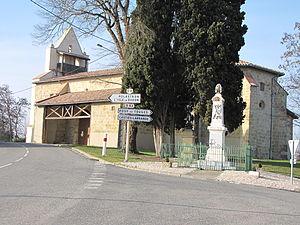
Église de Castelnau-Picampeau
Castelnau-Picampeau est une commune française située dans le département de la Haute-Garonne, en région Occitanie.
La liste des églises de la Haute-Garonne recense de manière exhaustive les églises situées dans le département français de la Haute-Garonne.